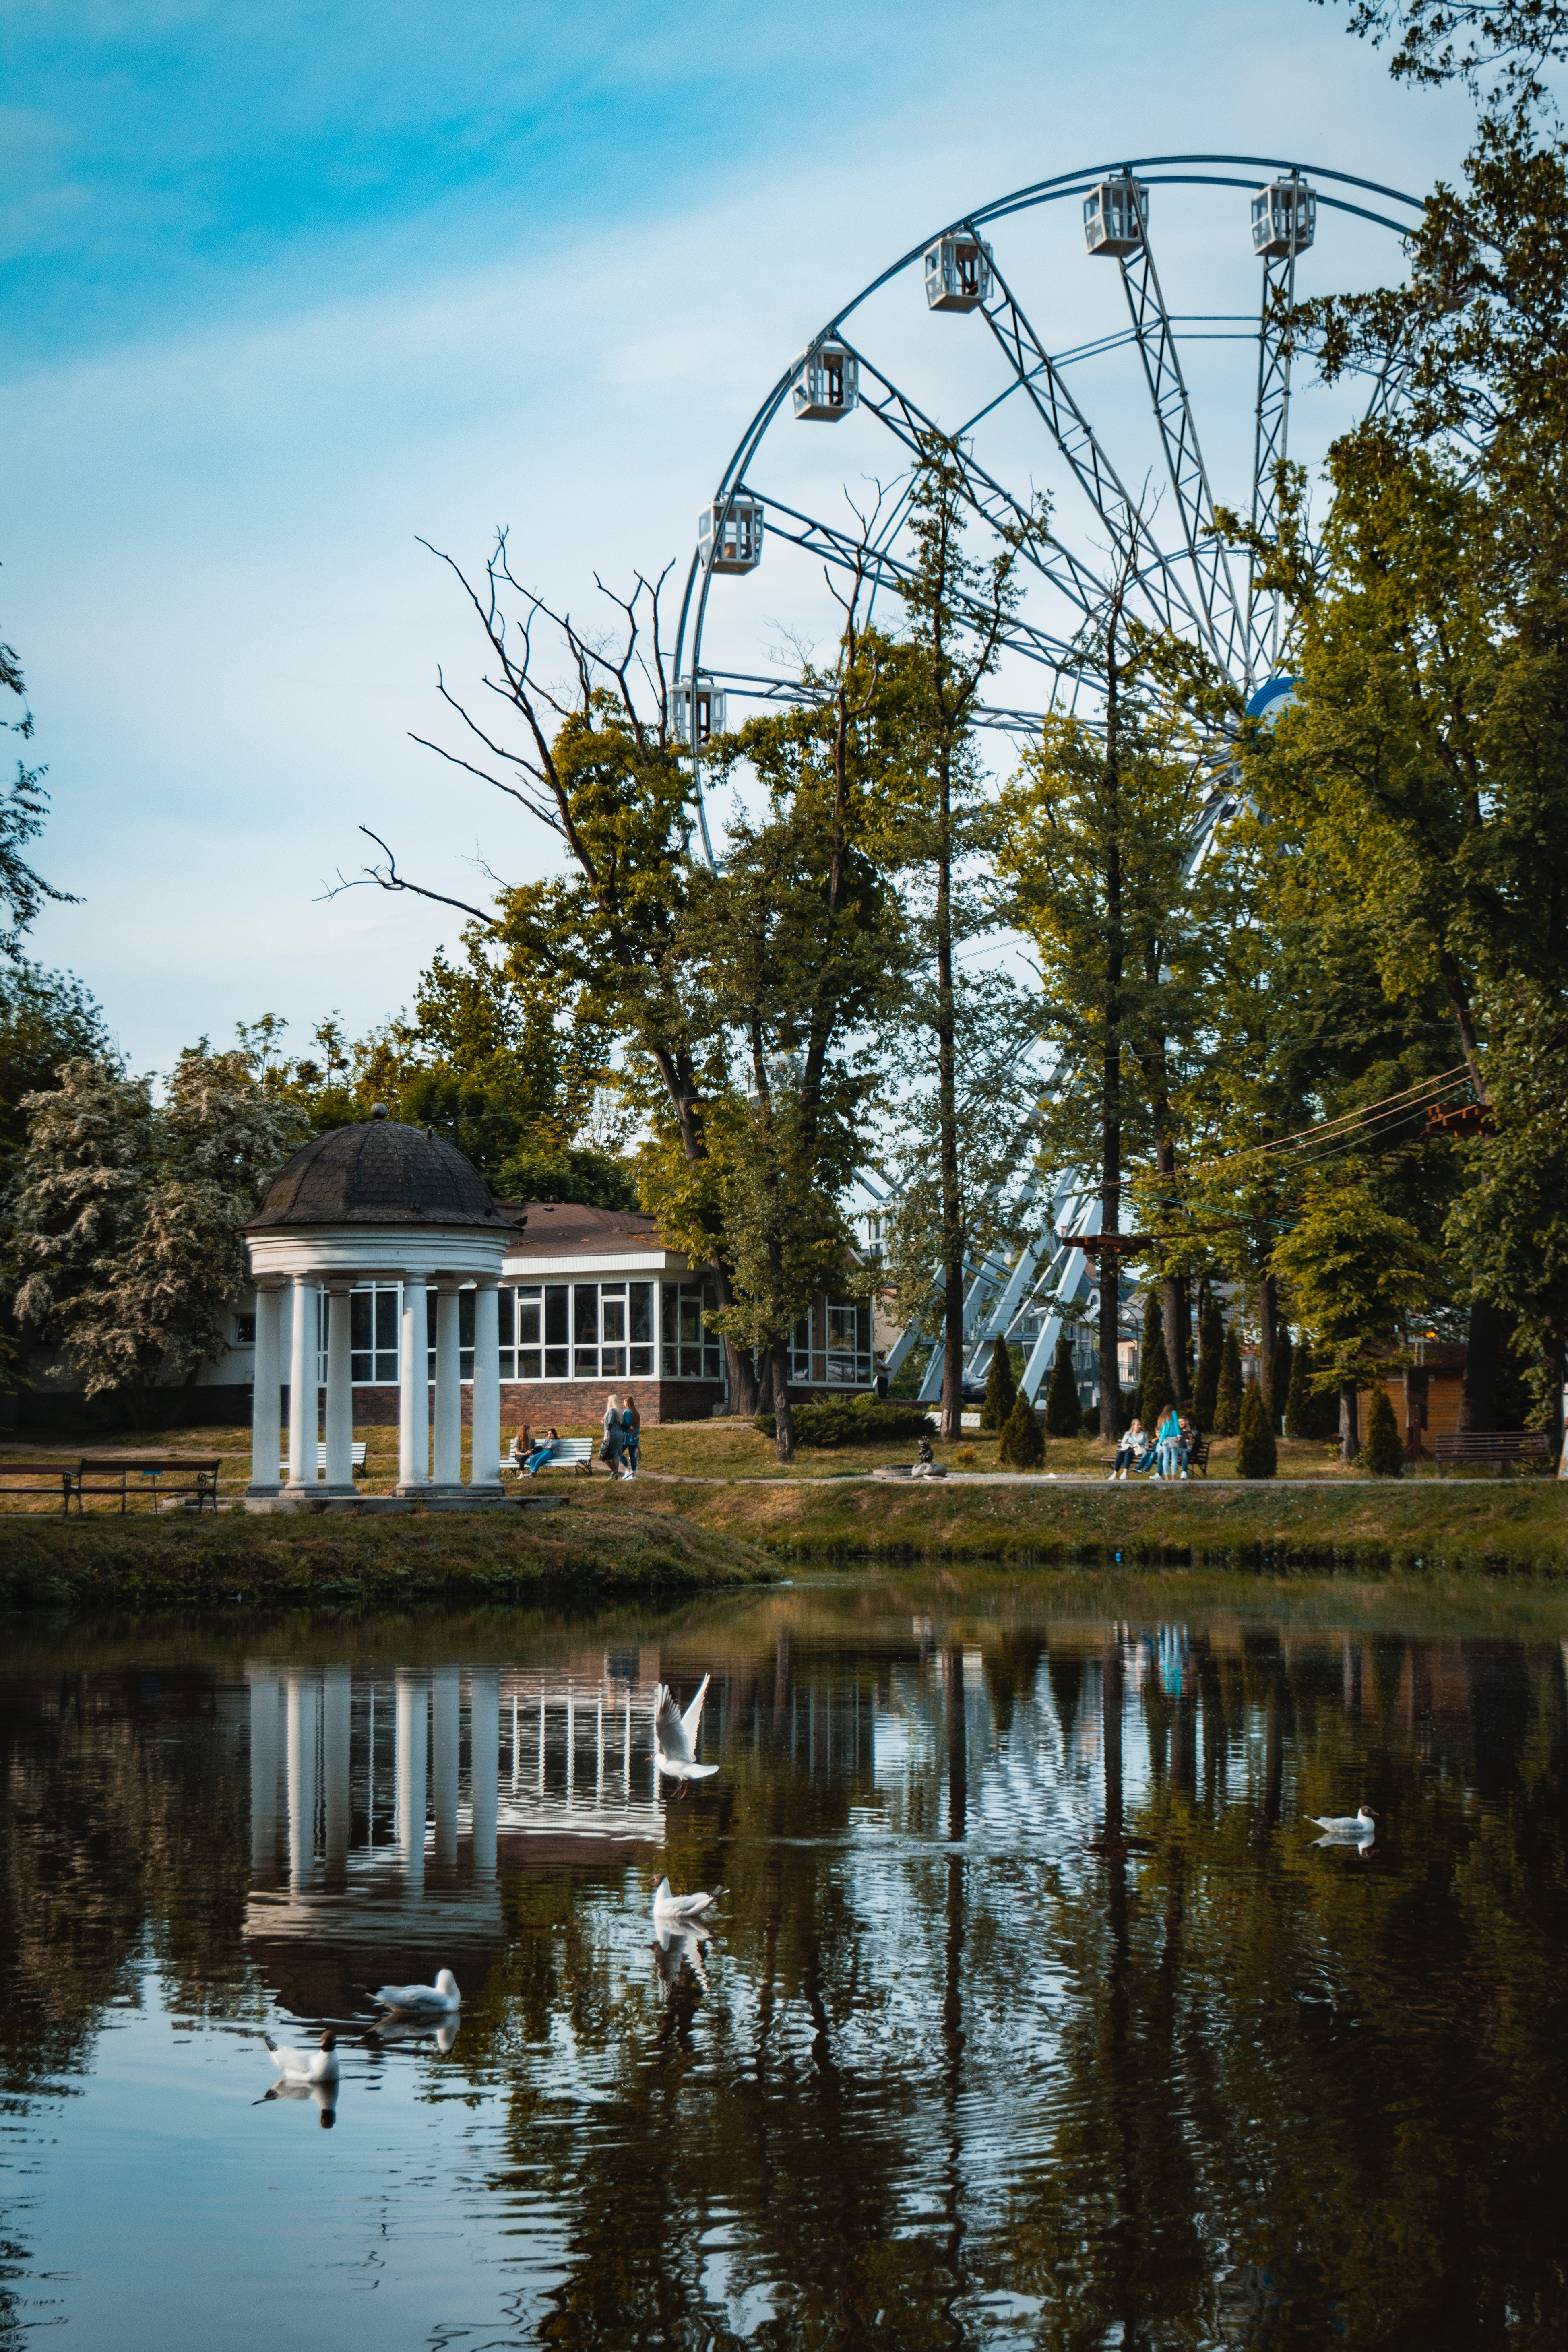
ferris wheel, reflection, water, tourist attraction, tree, landmark, sky, wheel, pond, recreation, architecture, botany, river, waterway, bank, park, cloud, house, plant, amusement park, bayou, lake, home, leisure, nonbuilding structure, amusement ride